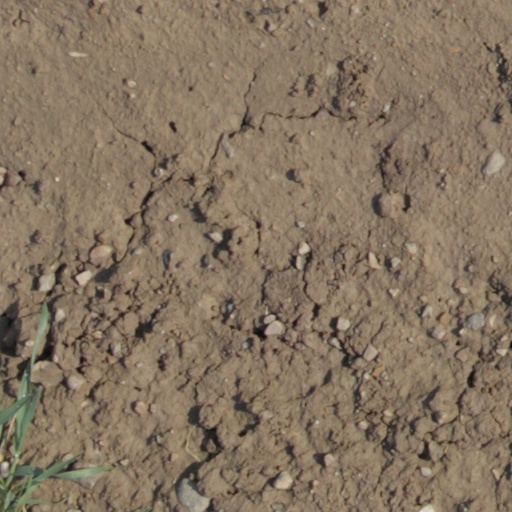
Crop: wheat